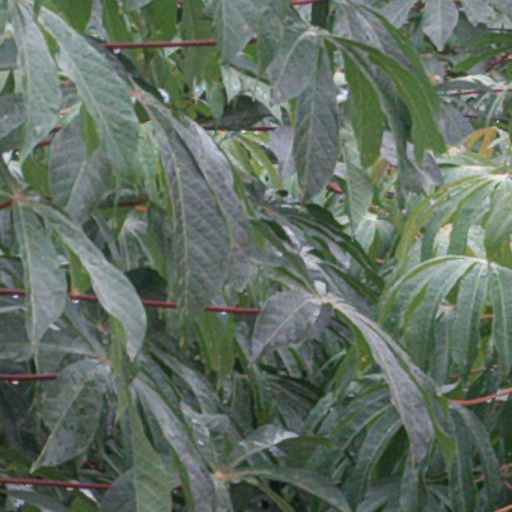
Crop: cassava